Scheveningen Pier

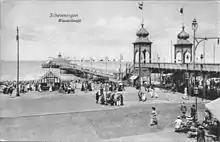
First pier, Wandelhoofd Wilhelmina

The first pier of Scheveningen, named Wandelhoofd Koningin Wilhelmina ("Stroll Main Queen Wilhelmina") opened on 6 May 1901 and was designed by the Dutch architect Wilhelmus Bernardus van Liefland and W. Wyhowski. The wooden structure was built on a steel foundation directly in front of the Kurhaus hotel. During the Second World War Scheveningen was part of the Atlantikwall with the Germans using the pavilion as a storage facility as well as placing arms ammunition on the pier. To complicate an invasion by the Allies, the 30 meter promenade was removed and fitted with a suspension bridge. On March 26, 1943 the pavilion burned out completely. After the fire, the Germans demolished the pier by removing the wooden upper structure from its foundation, most likely due to fears the pier could be used by the Allied forces in an amphibious assault.